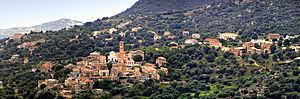
Aregno, Balagne (Corse) - Panorama d'Aregno depuis Cateri
Aregno est une commune française située dans la circonscription départementale de la Haute-Corse et le territoire de la collectivité de Corse. Le village appartient à la piève d'Aregno, en Balagne.